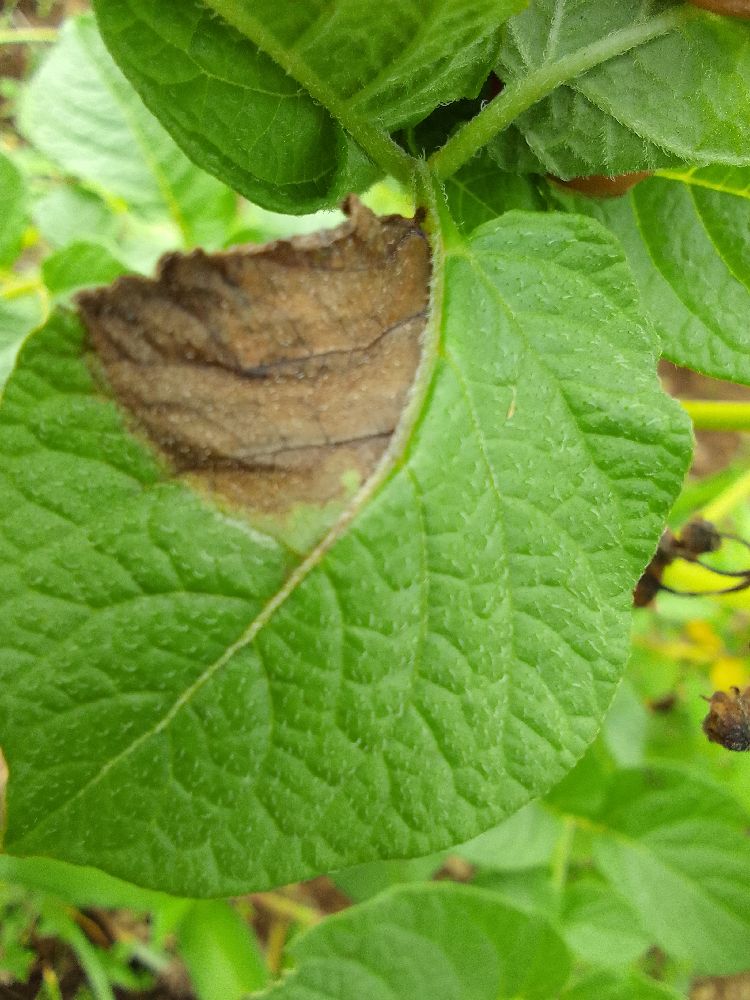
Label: Late blight